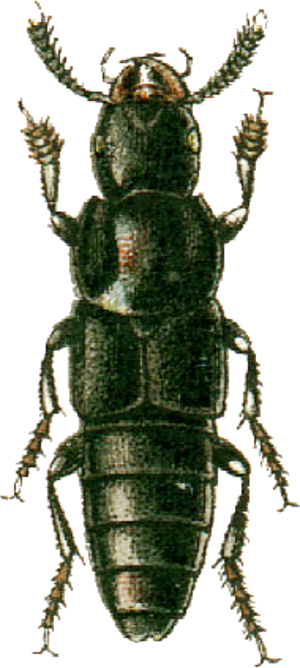
This file has been extracted from another file: Jacobs14.jpg